Orlando Williams Wight

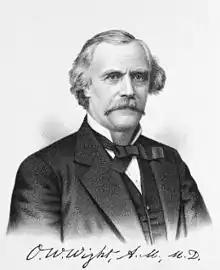
Orlando Williams Wight

Orlando Williams Wight (February 19, 1824 – October 19, 1888) was an American physician and translator.